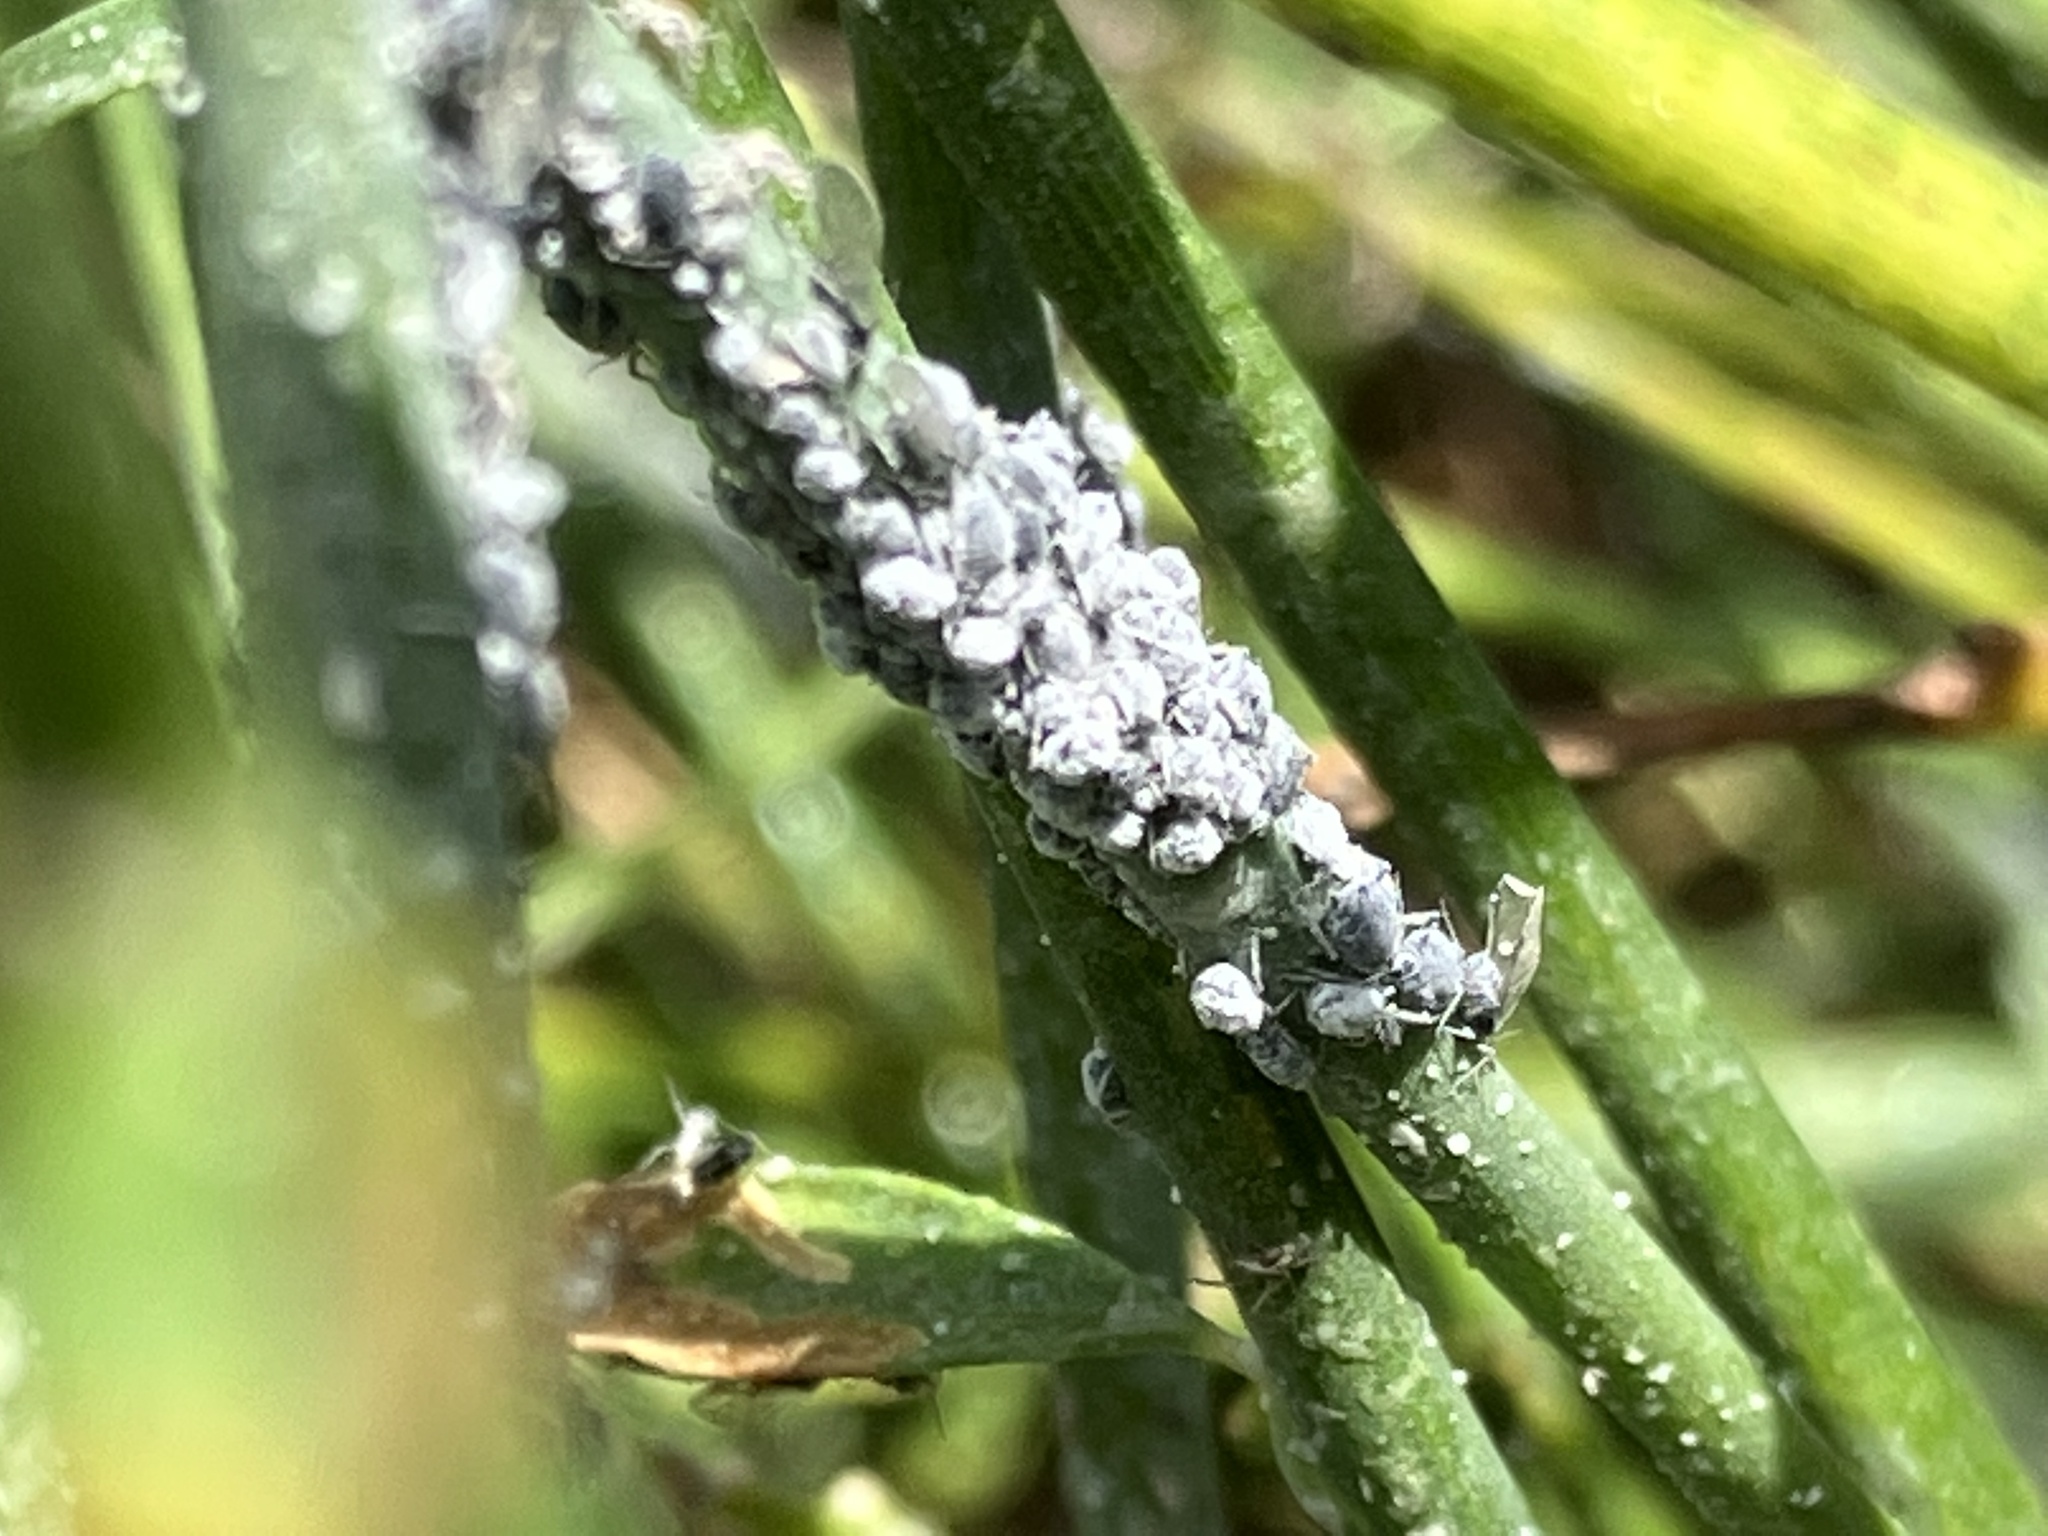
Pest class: cabbage_aphid